Potato race

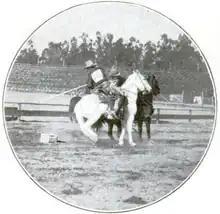
Riders in a mounted potato race. The rider on the white horse has just scored a point by placing a potato in his side's basket.

A potato race is one of several similar racing events where contestants compete to collect a number of potatoes as quickly as possible. Participants may run on foot or be mounted on horseback, depending on the style of race. It is not clear precisely when or where the potato race originated. Potato races of both types were most popular in Australia, England, Scotland, the United States of America and Wales. Potato races were commonly held at community events such as county fairs, rodeos, picnics, and track and field meets from at least the middle of the 19th century until approximately the 1930s.